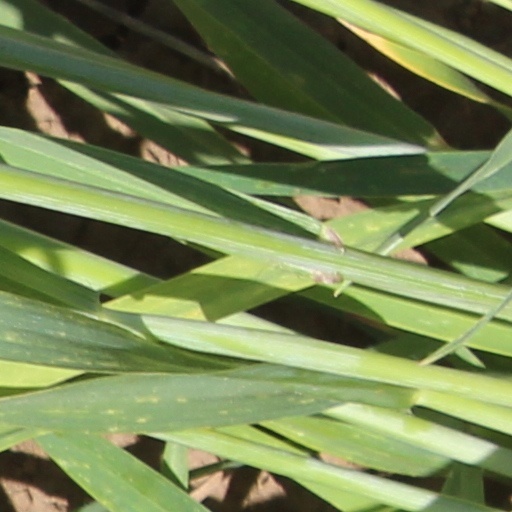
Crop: wheat